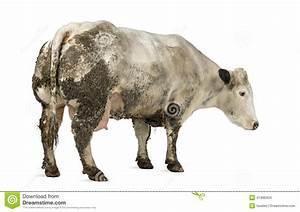
cow